Turnagain Arm

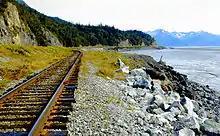
Alaska Railroad at Turnagain Arm

The mineral resources of the Turnagain-Knik region are notable for gold placers and the gold quartz lodes. From 1896 to 1898, a large number of placer claims were staked on the streams tributary to Turnagain Arm from the north, and on a few of these claims, notably those on lower Crow Creek, mining was carried out in subsequent years. The output of placer gold was derived from the Turnagain Arm slope of the mountains. Development work on gold quartz lodes was confined largely to the Turnagain Arm basin.